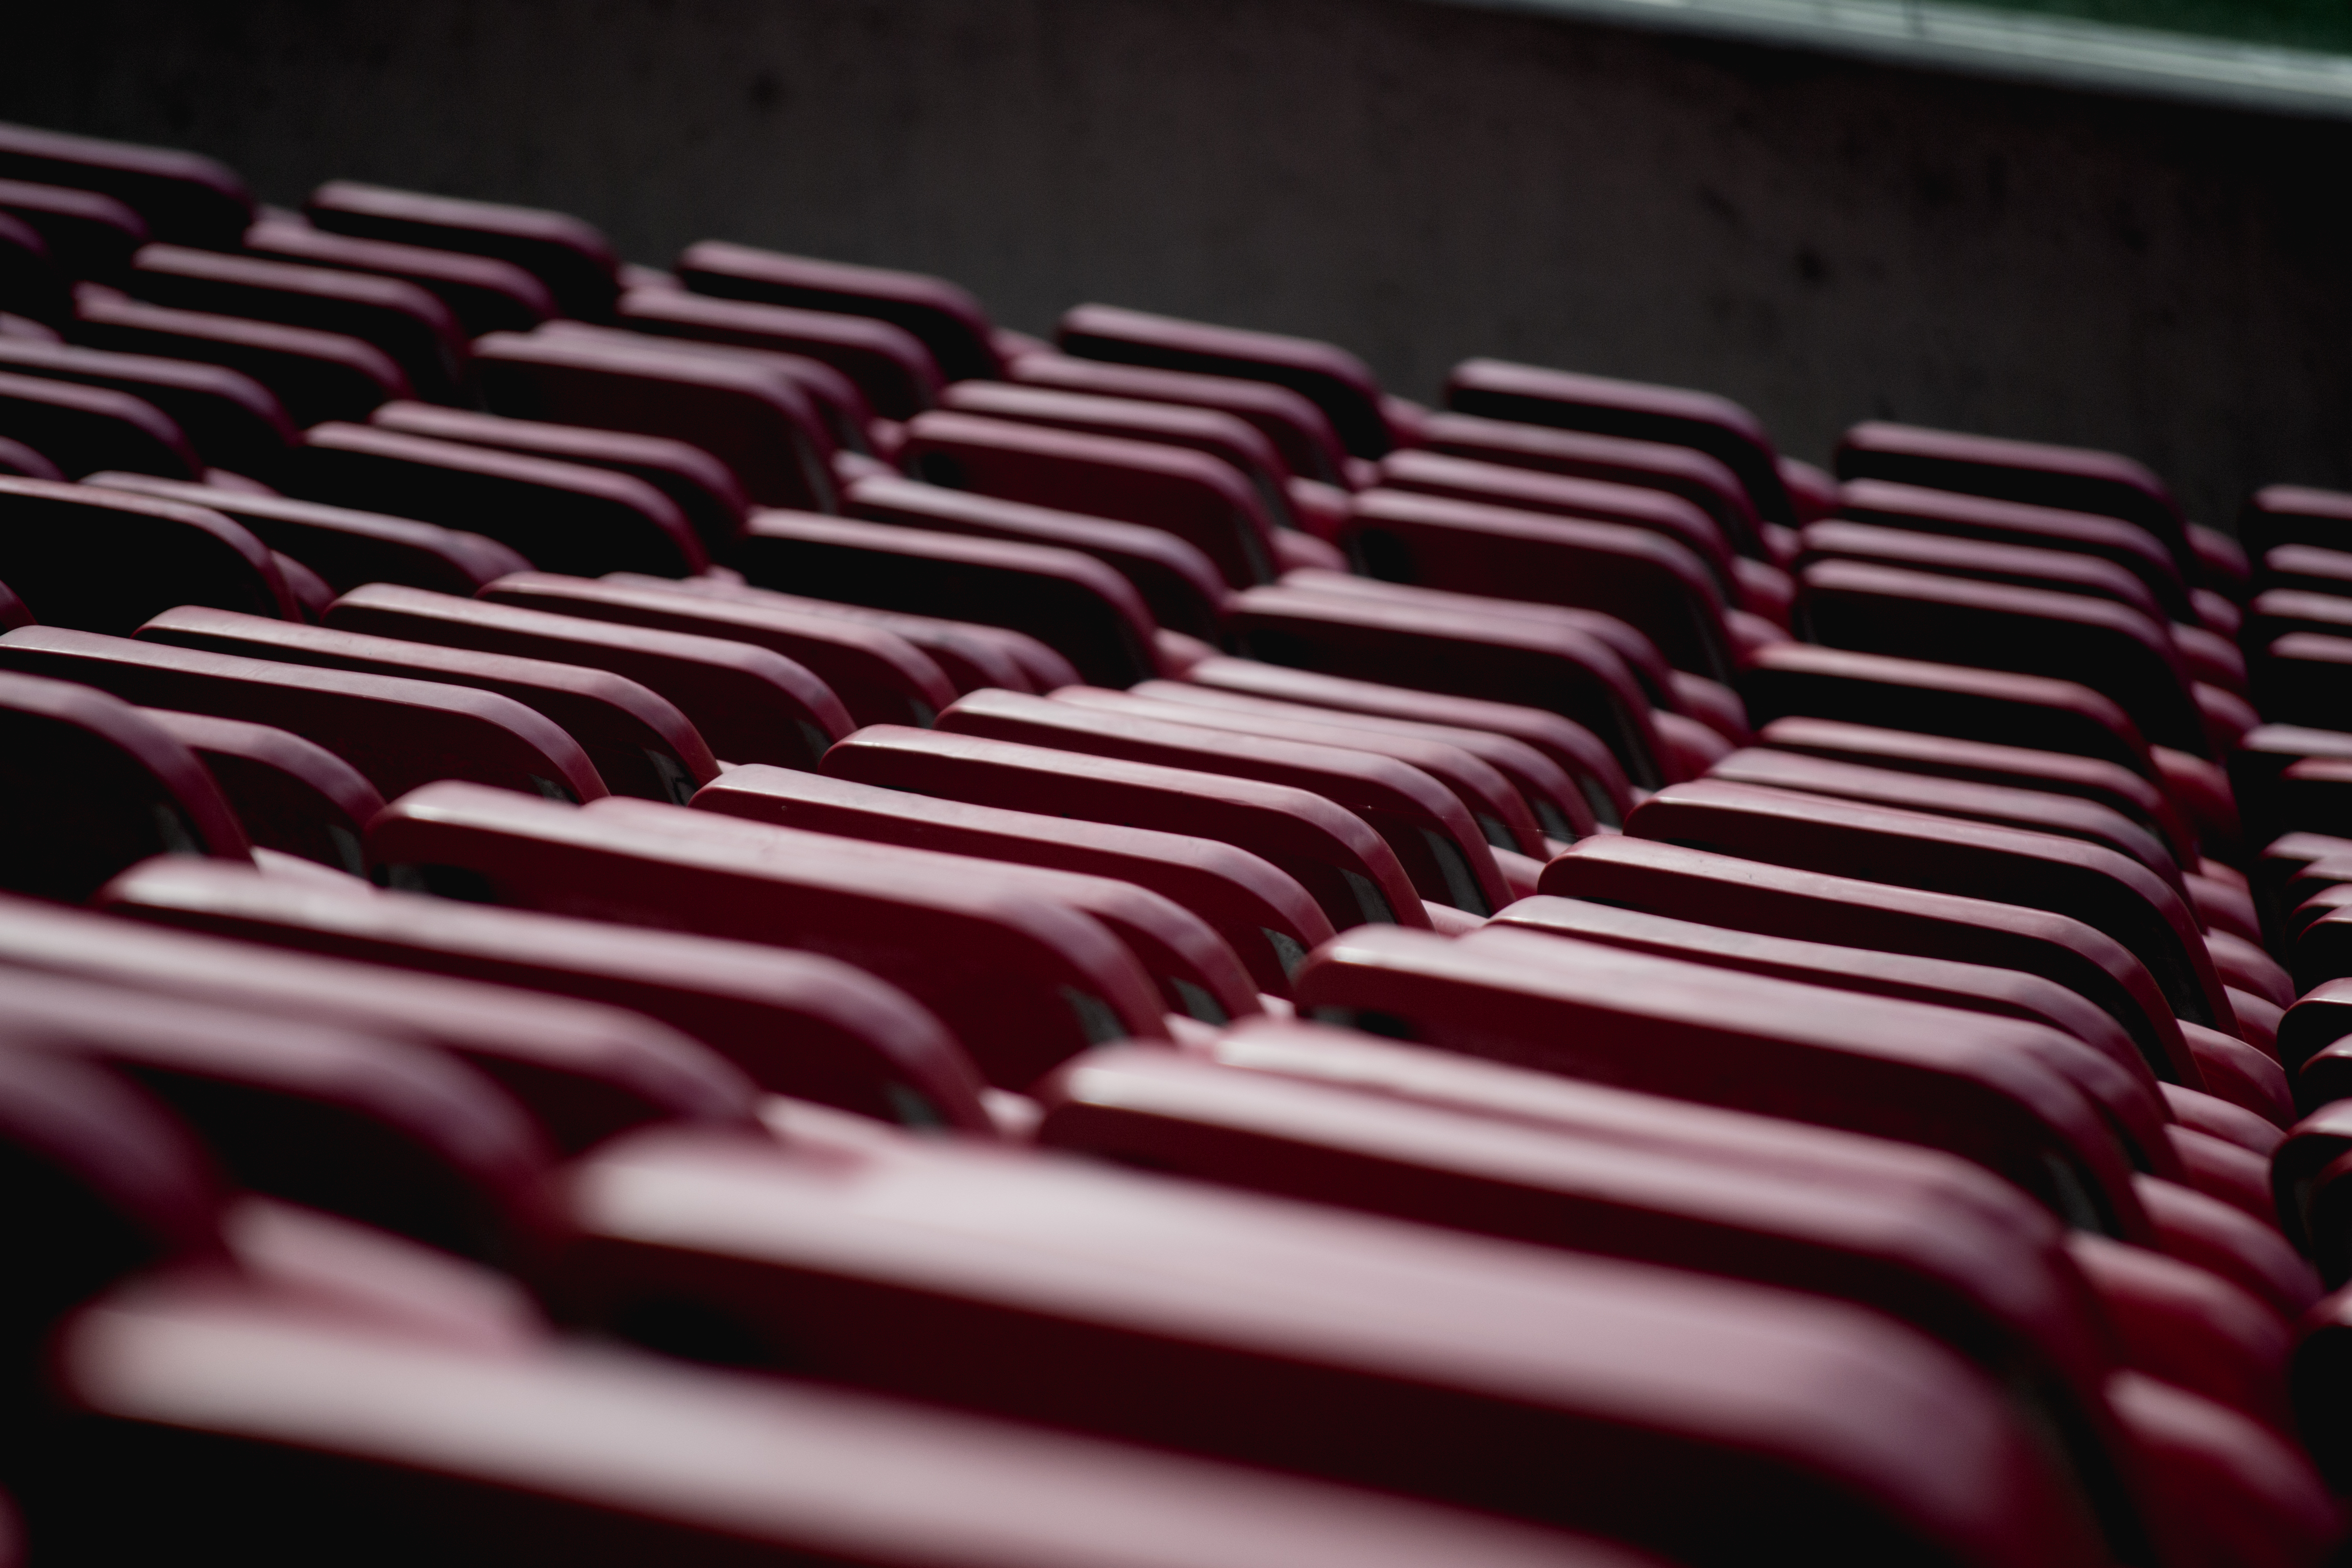
black and white, keyboard, technology, row, pattern, line, red, color, piano, empty, black, monochrome, stadium, close up, outdoors, chairs, indoors, seats, shape, computer keyboard, sports field, monochrome photography, electronic device, musical keyboard, electronic instrument